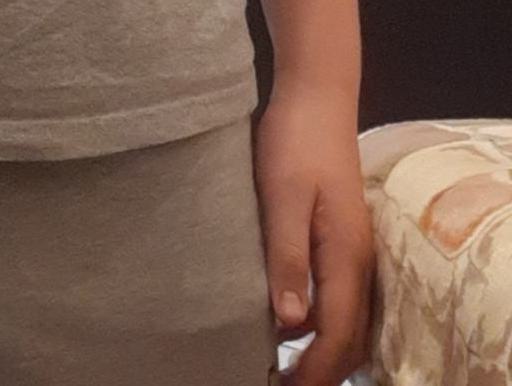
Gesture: no_gesture